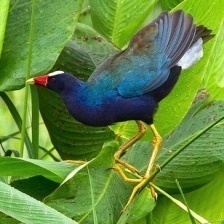
Species: PURPLE GALLINULE
Scientific name: PORPHYRIO MARTINICUS
ImageNet parent category: european_gallinule